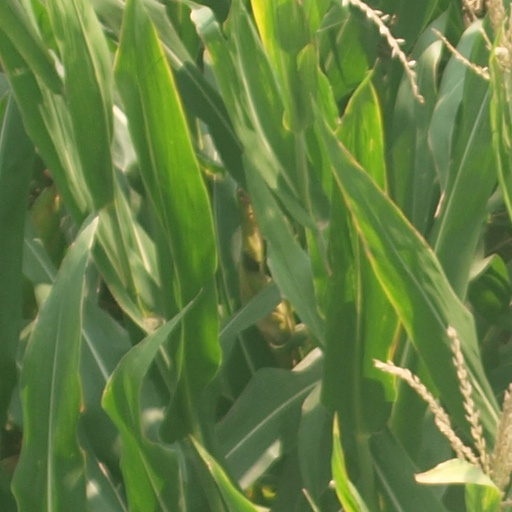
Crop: maize; corn